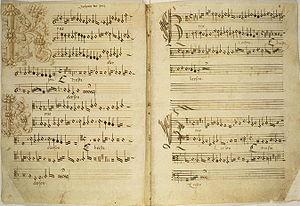
En musique, une messe est un ensemble cohérent de pièces liturgiques, susceptibles d'être chantées avec ou sans accompagnement au cours d'un office religieux spécifique, catholique, anglican ou luthérien. L'effectif nécessaire, à l'origine purement choral, correspondait à celui des ensembles vocaux entretenus en permanence dans les églises : ces chœurs, composés d'une vingtaine de chantres, pouvaient donc être constitués d'une douzaine d'adultes et de six ou huit sopranos-garçons. On se mit assez tardivement à faire accompagner par un orchestre les pièces qui constituent ces messes. Elles sont généralement chantées en latin.
Josquin Lebloitte, dit Josquin des Prés, né peut-être à Beaurevoir vers 1450 et mort à Condé-sur-l'Escaut le 27 août 1521, souvent désigné simplement sous le nom de Josquin, est un compositeur franco-flamand de la Renaissance. Il est le compositeur européen le plus célèbre entre Guillaume Dufay et Palestrina, et est habituellement considéré comme la figure centrale de l'école franco-flamande. Josquin est largement considéré par les spécialistes comme le premier grand maître dans le domaine de la polyphonie vocale des débuts de la Renaissance, style qui allait poursuivre son développement au cours de sa vie.